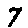
Label: 7